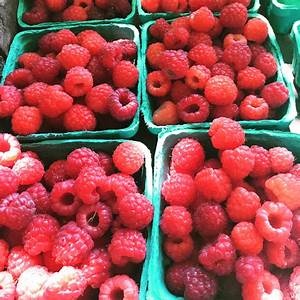
Label: raspberry